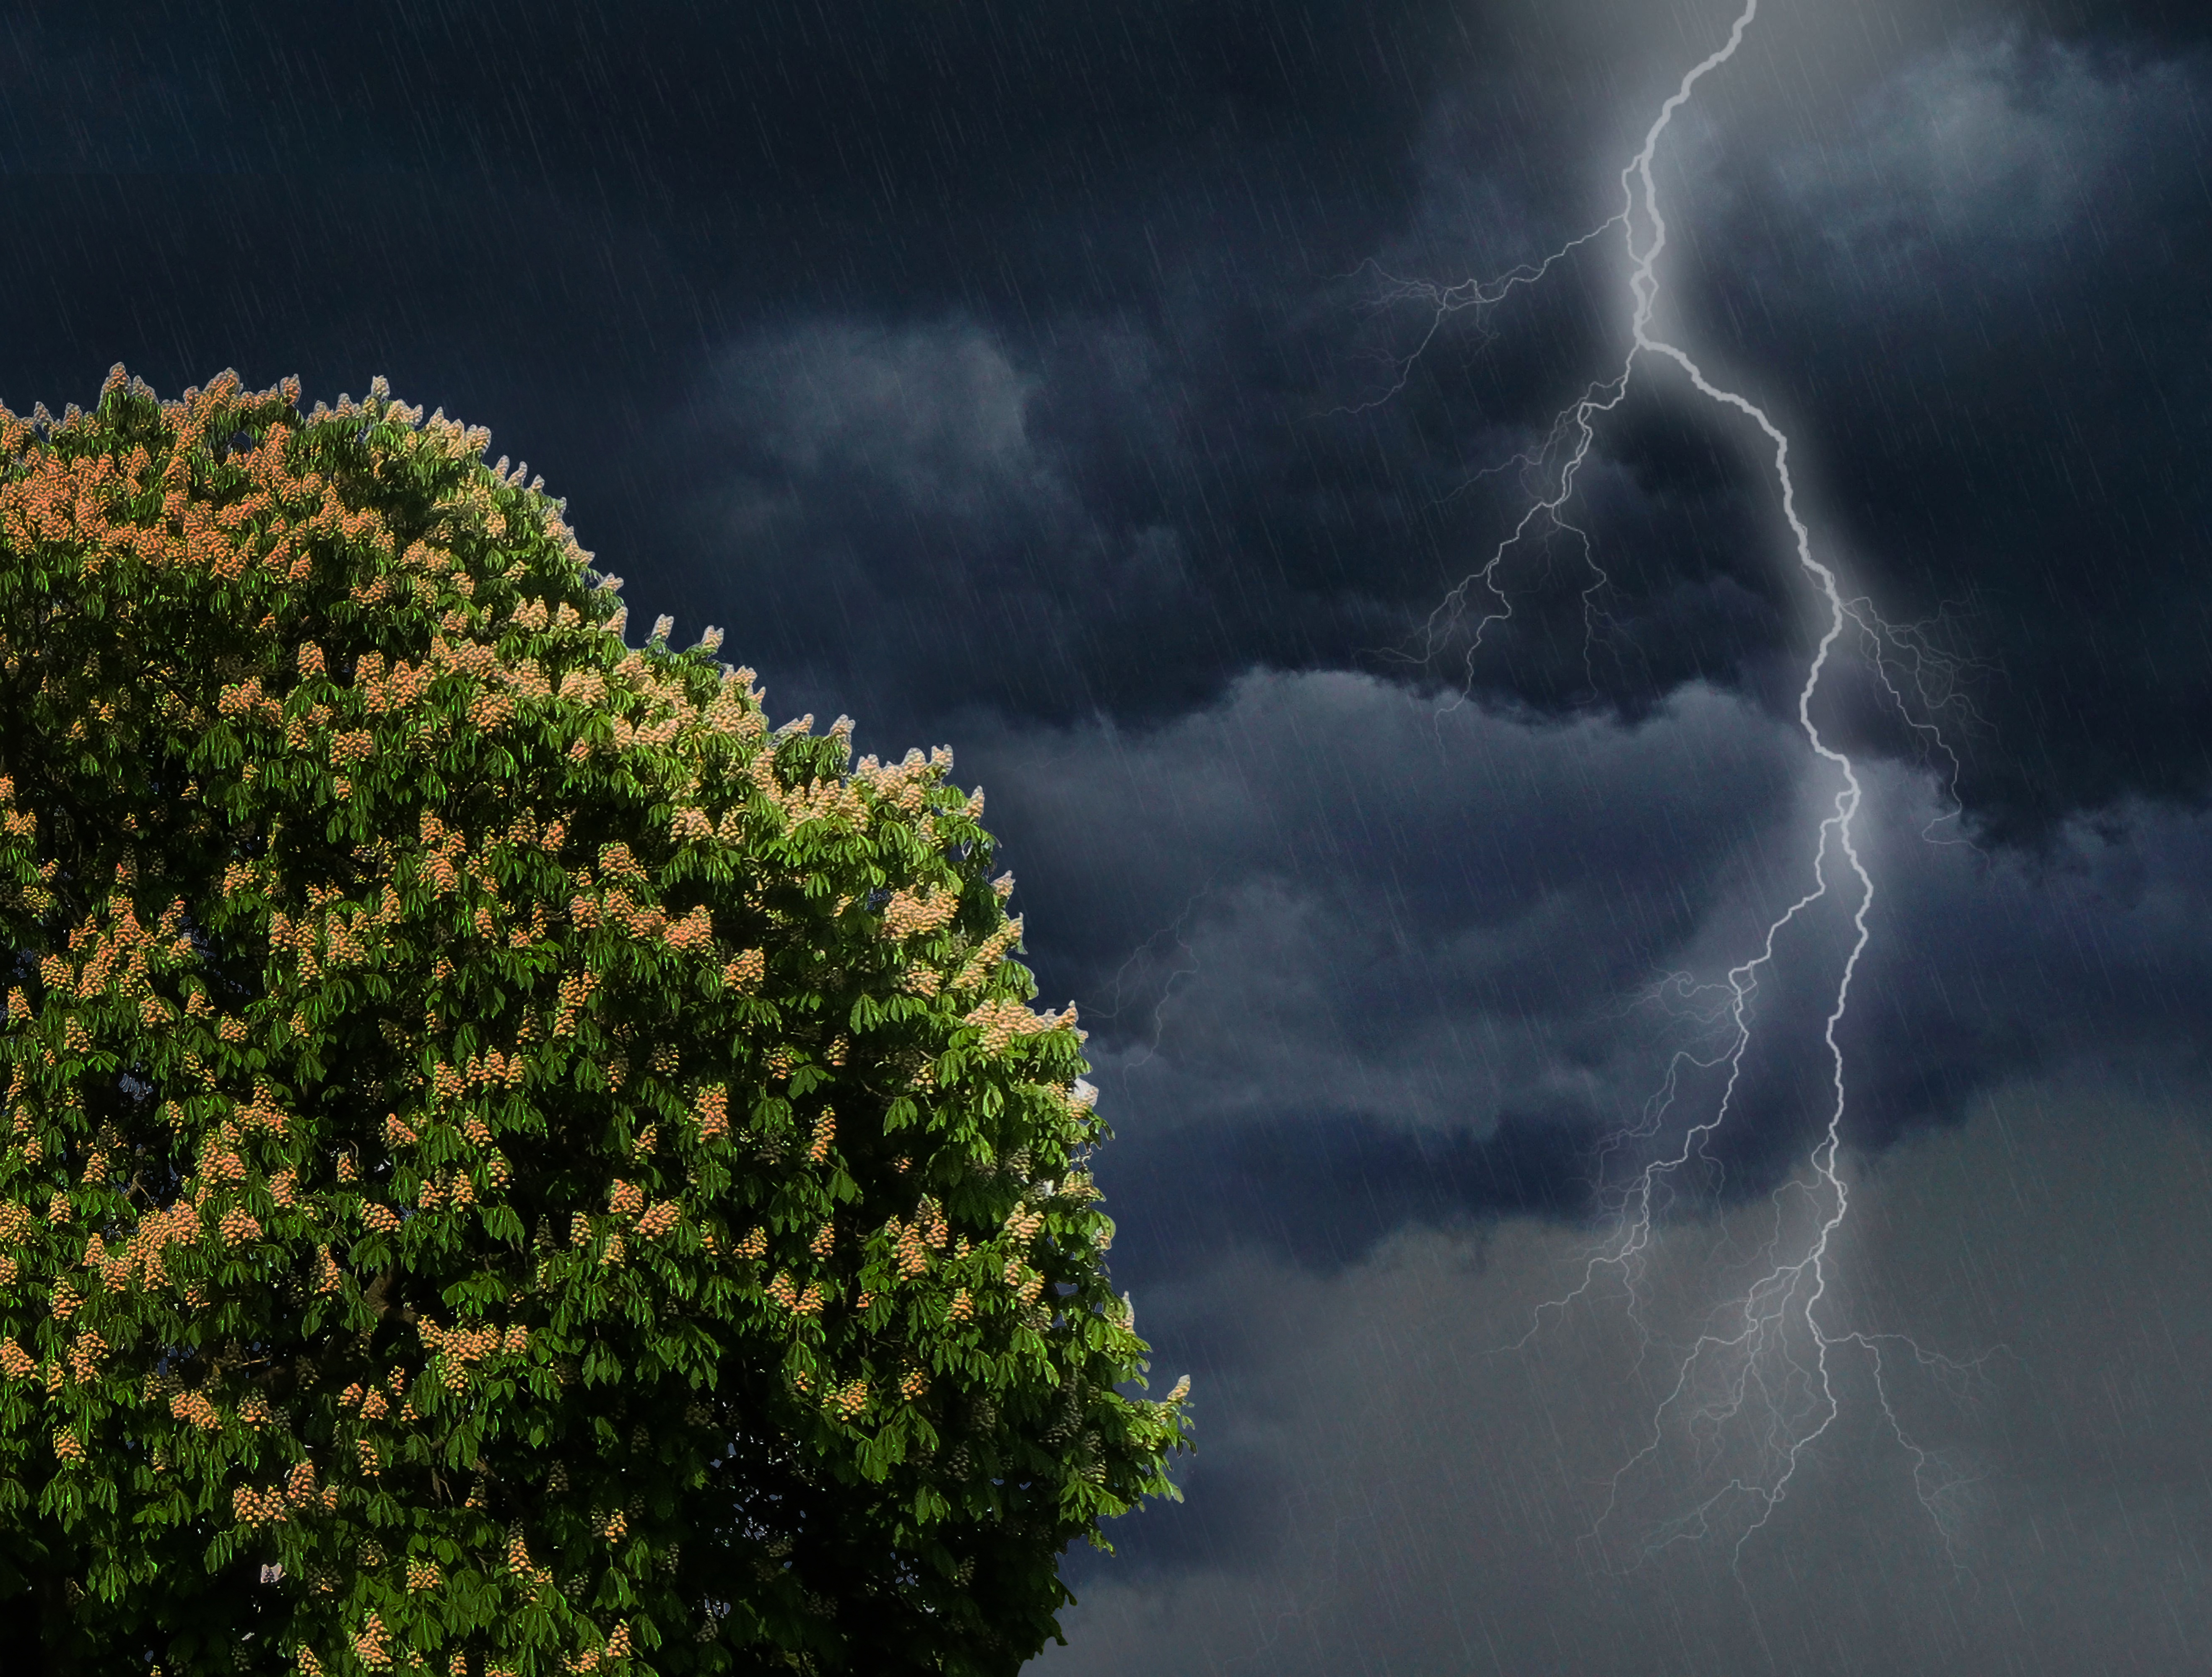
tree, light, cloud, sky, night, bloom, atmosphere, dark, green, horse, weather, storm, black, electricity, lightning, thunder, leaves, flash, clouds, thunderstorm, chestnut, forward, night photograph, flash of lightning, chestnut tree, summer thunderstorm, lightning weft, night thunderstorm